Electoral history of Francis Bell

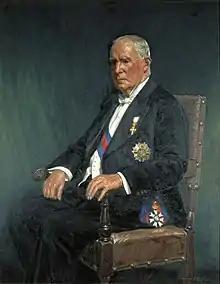
Portrait of Bell in 1935.

This is a summary of the electoral history of Francis Bell, Prime Minister of New Zealand (1925), Mayor of Wellington (1891–93; 1896–97), Member of Parliament for Wellington (1893–96).